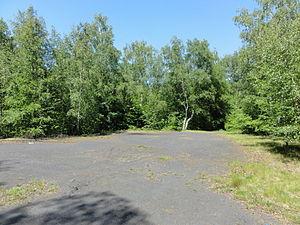
Terril n° 173A dit Vicoigne Ouest, Fosse n° 3 de la Compagnie des mines de Vicoigne, Raismes, Nord, Nord-Pas-de-Calais, France.
La fosse nᵒ 3 dite Ewbank de la Compagnie des mines de Vicoigne est un ancien charbonnage du Bassin minier du Nord-Pas-de-Calais, situé à Raismes. La fosse Ewbank est ouverte par la Compagnie de Bruille. Cette dernière s'associe avec les Compagnie de Cambrai et de l'Escaut pour former la Compagnie de Vicoigne. Un terril nᵒ 173A, Vicoigne Ouest, est édifié au nord de la fosse, de l'autre côté de la route. La fosse est détruite pendant la Première Guerre mondiale. Très peu utilisée jusqu'alors, elle devient, en remplacement de la fosse nᵒ 4, le siège de concentration de la concession de Vicoigne. Elle bénéficie alors d'installations modernes bâties en béton armé.
Dans le bassin minier du Nord-Pas-de-Calais, 339 terrils sont recensés. En 1969, les Houillères leur ont attribué un numéro individuel, pour les référencer, et les exploiter. Ils sont numérotés d'ouest en est, du nᵒ 1 au 202. Une liste complémentaire a été créée dans les années 1970. Les sites y sont numérotés de 203 à 260, sans logique spécifique, chaque numéro ayant été attribué en fonction des sites susceptibles d'être exploités. Certains sites étant composés de plusieurs terrils annexes ou satellites, une lettre suit le numéro.